Kåre Johannessen

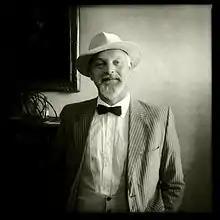

Kåre Johannessen (born 1964) is a Danish historian, writer, lecturer and presenter. He is the former curator of the museum of Trelleborg and Middelaldercentret, where he worked from 1994 to 1999 and again from 2004 to 2015. Today, he is a self-employed historian. While working at Trelleborg he recreated the Viking game of "knattleikr" and injured his knee so badly that he had to use crutches for a time.